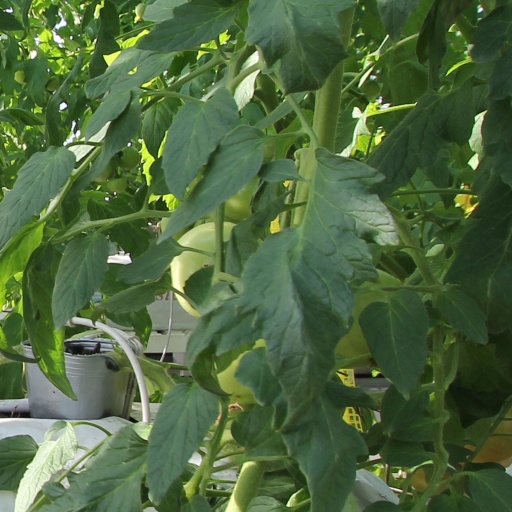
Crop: tomato